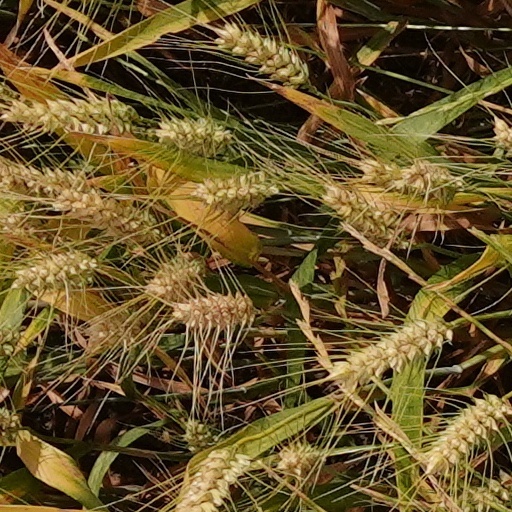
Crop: wheat